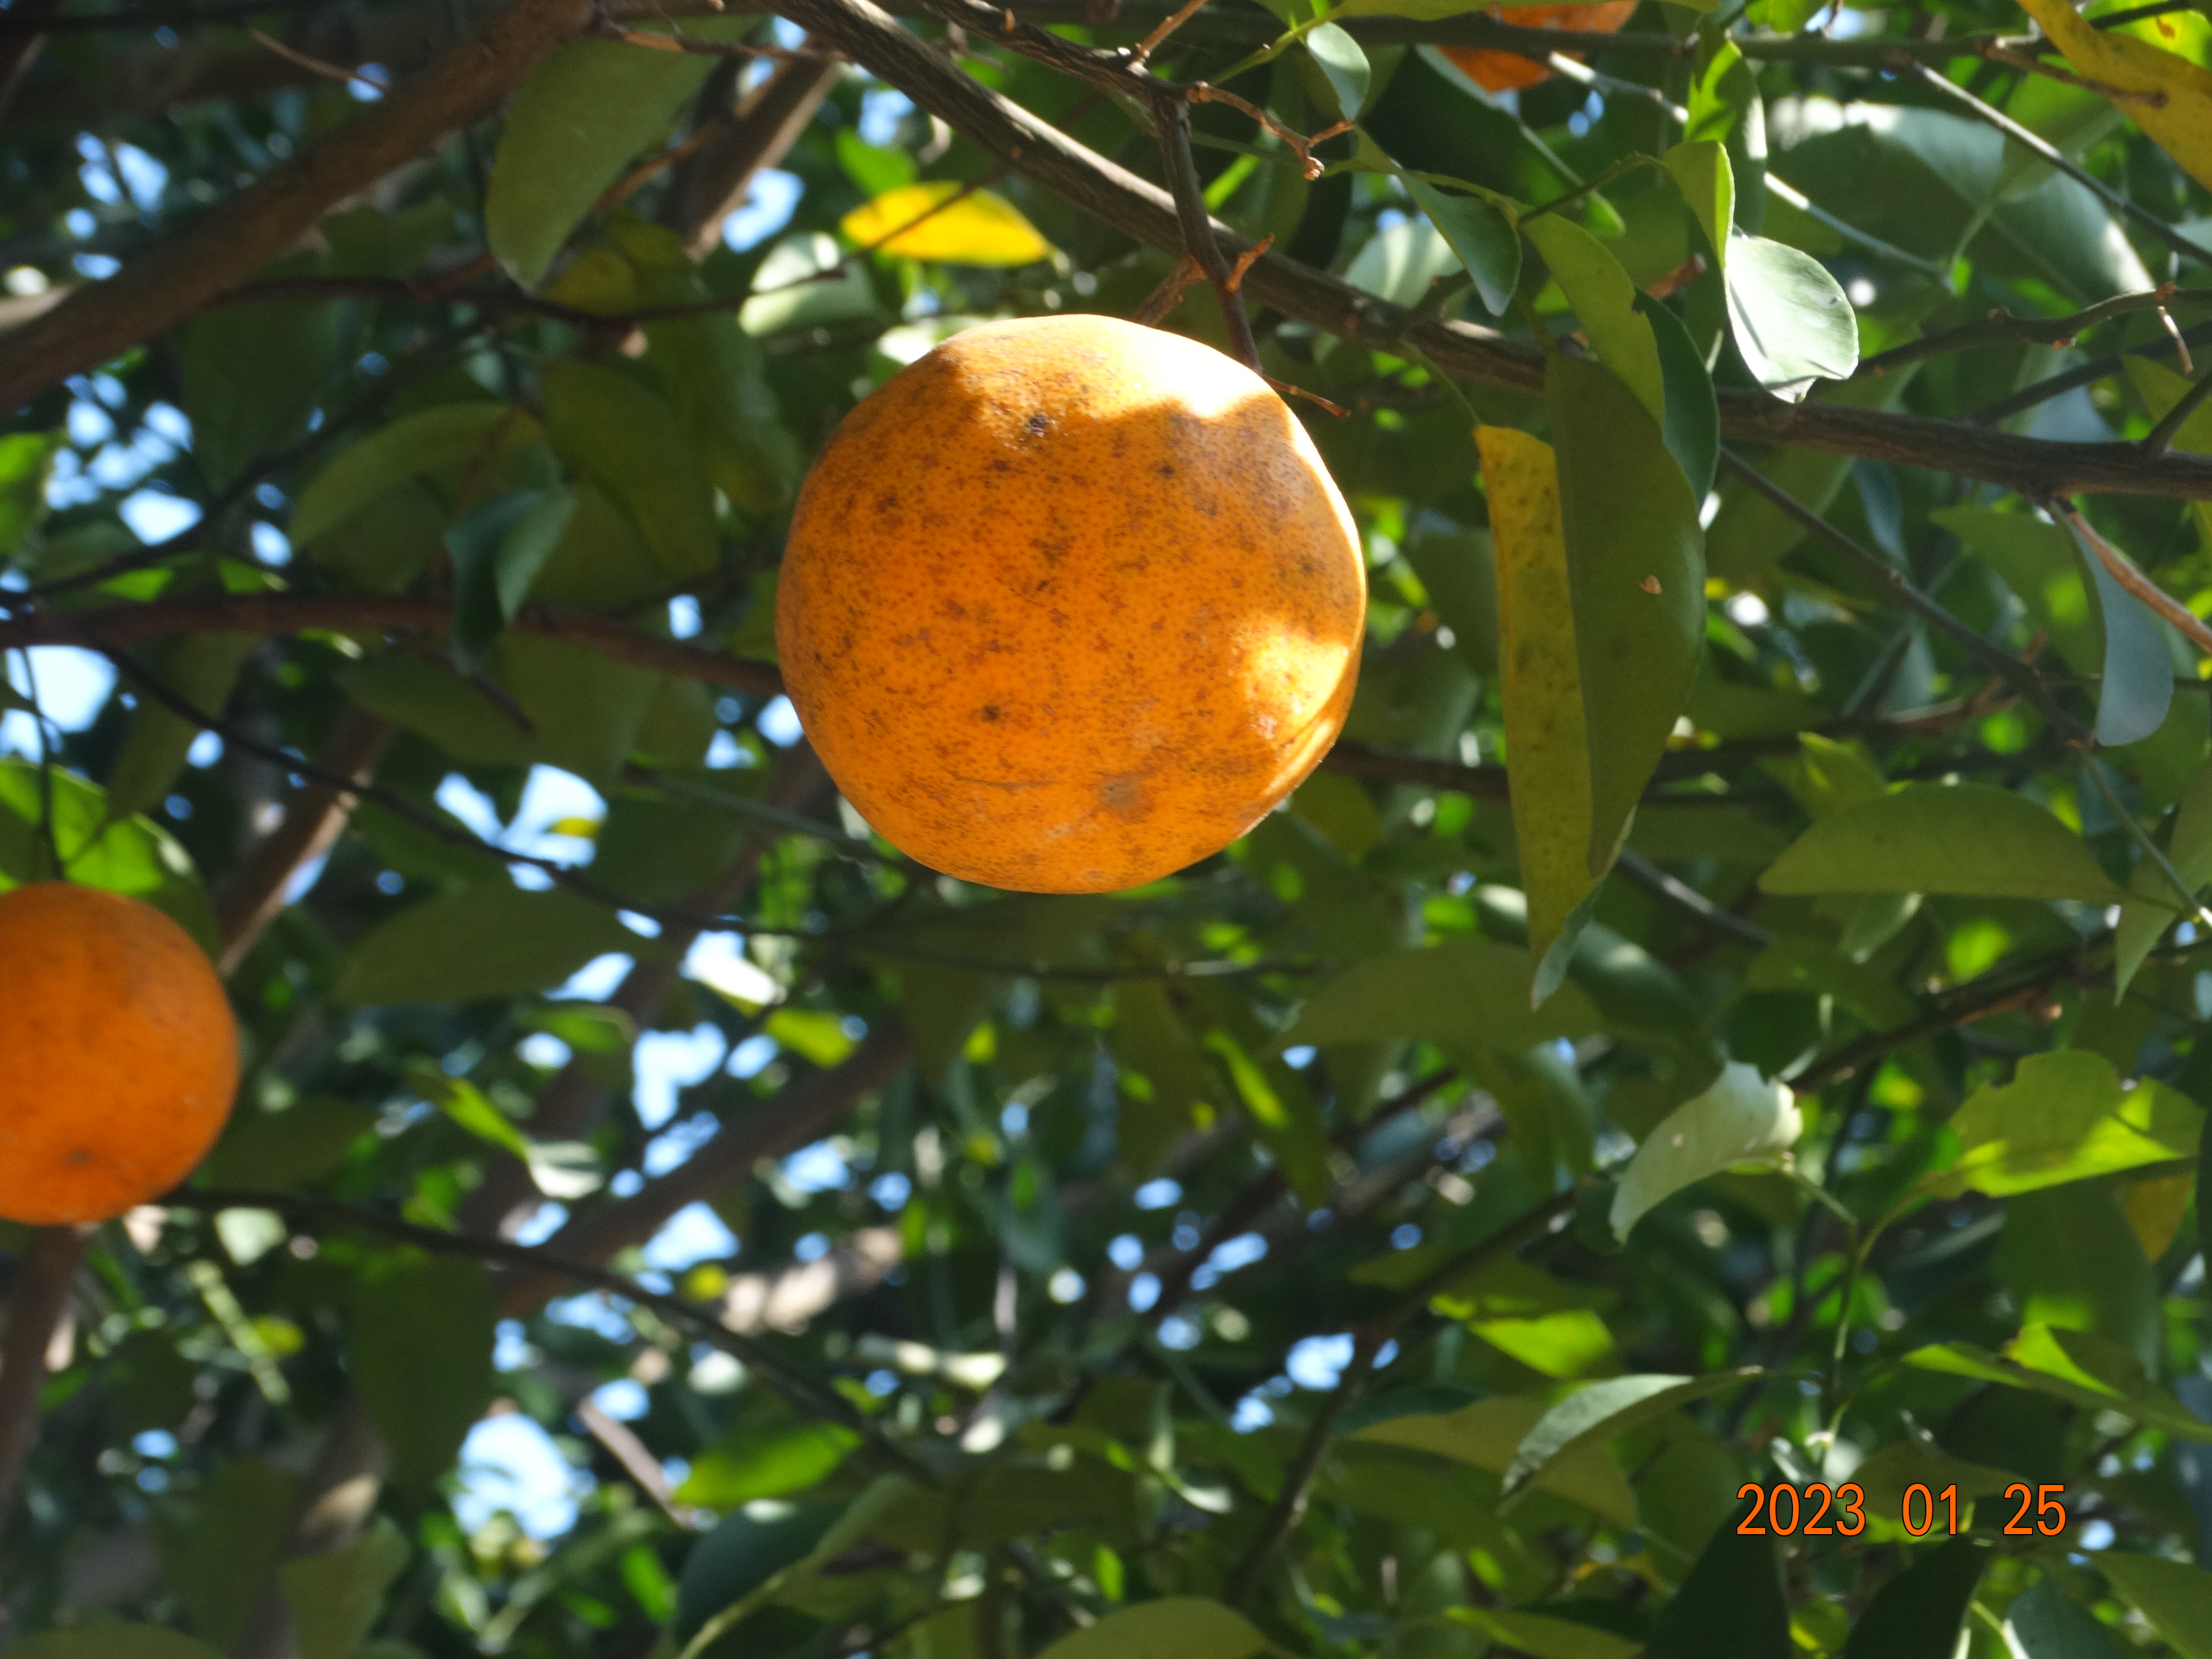
Citrus fruit variety: ponkan